Bad Black

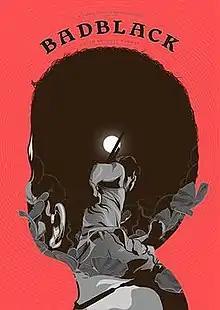

Bad Black is a 2016 Ugandan action-comedy film written, produced, and directed by Isaac Godfrey Geoffrey Nabwana (IGG), by Wakaliwood, an ultra low-budget studio in Kampala, Uganda.